Describe the emotion expressed in this image:  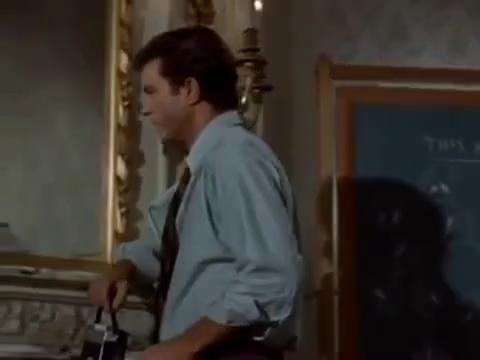
This person displays Suffering, valence and arousal with moderate intensity.